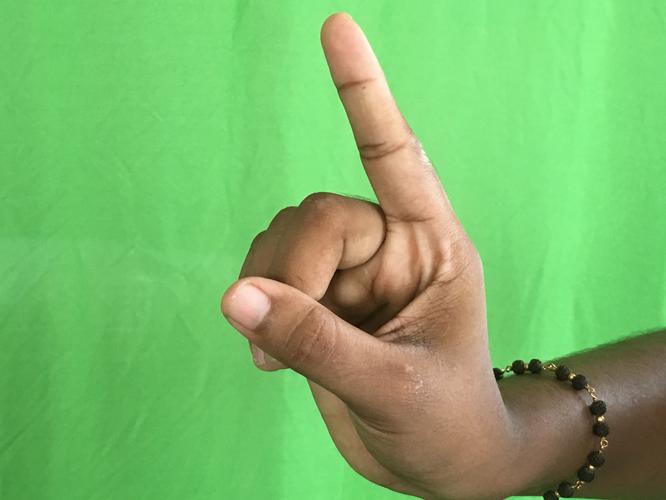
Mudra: Suchi
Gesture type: single_hand